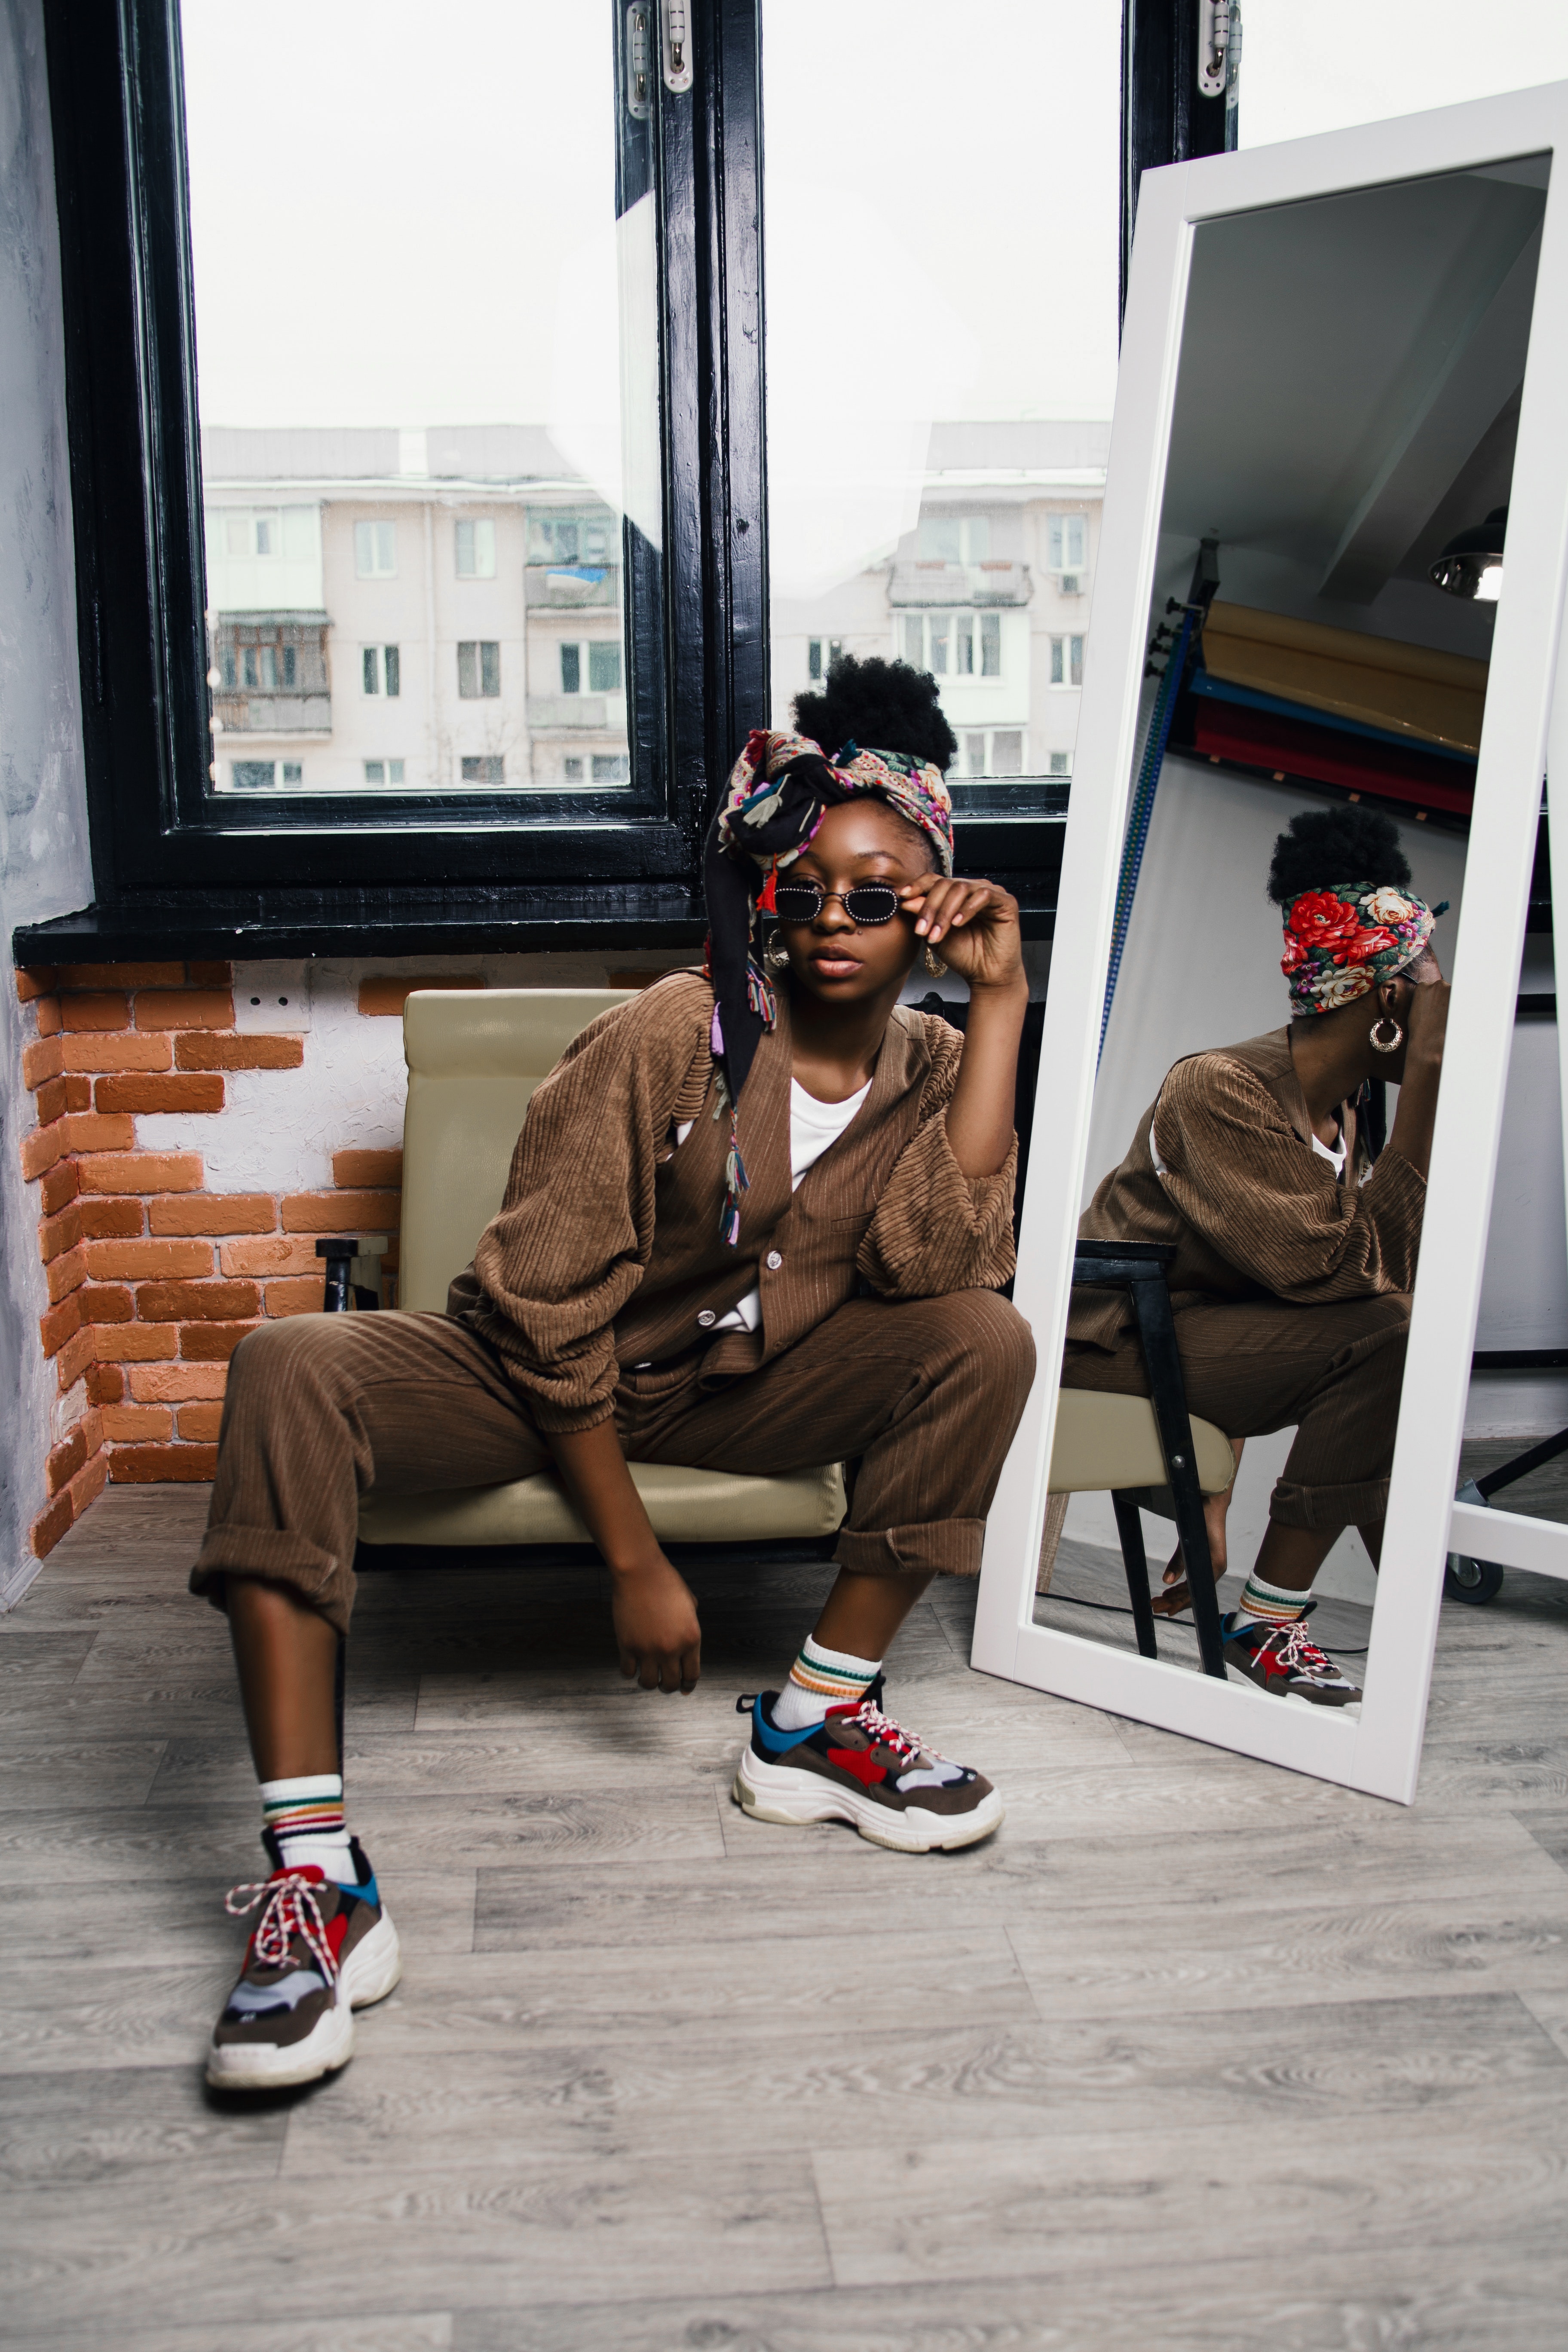
footwear, photography, shoe, window, street